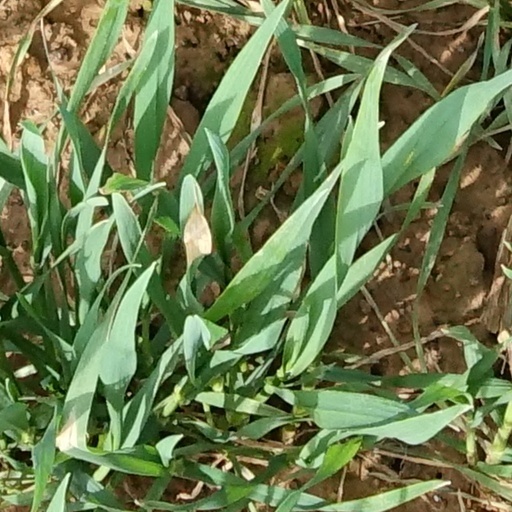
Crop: wheat